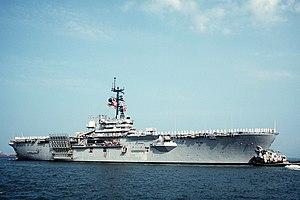
L'USS Guam (LPH-9) est un navire d'assaut amphibie de classe Iwo Jima construit pour l'United States Navy dans les années 1960.